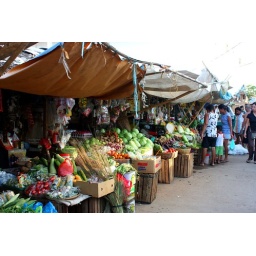
Palawan, Philippines - the town of Coron - fabulous market - in the main square, by the water